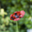
Label: poppy